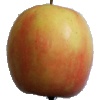
Label: Apple Pink Lady 1